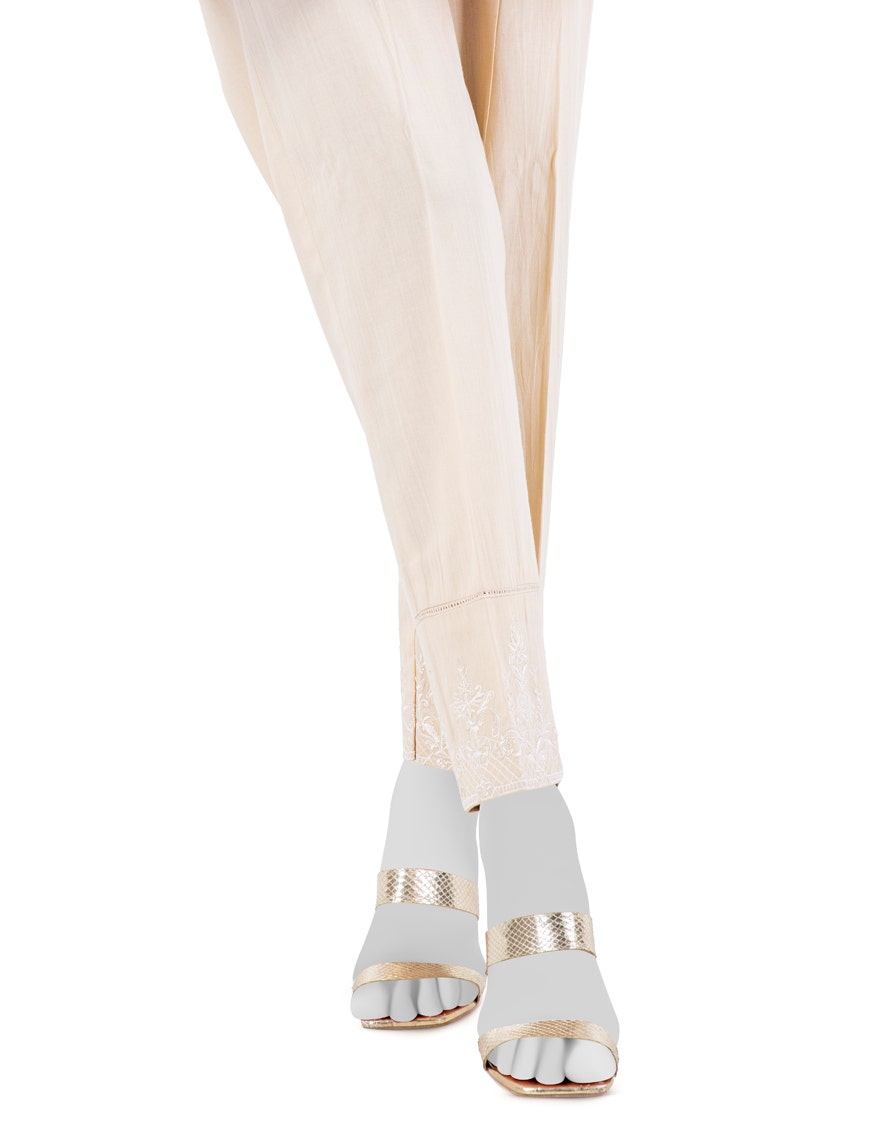
cream gold embroidered pants